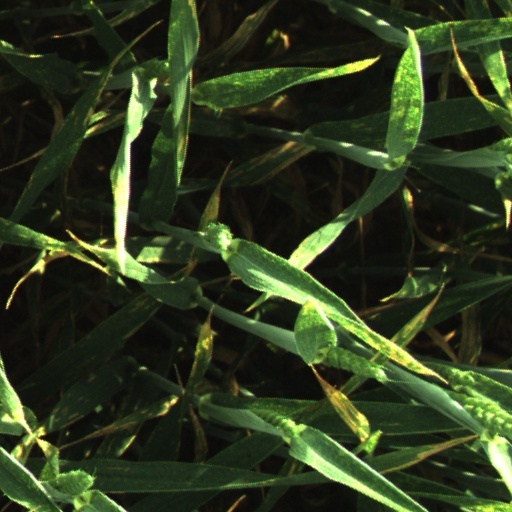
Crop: wheat